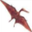
Label: dinosaur